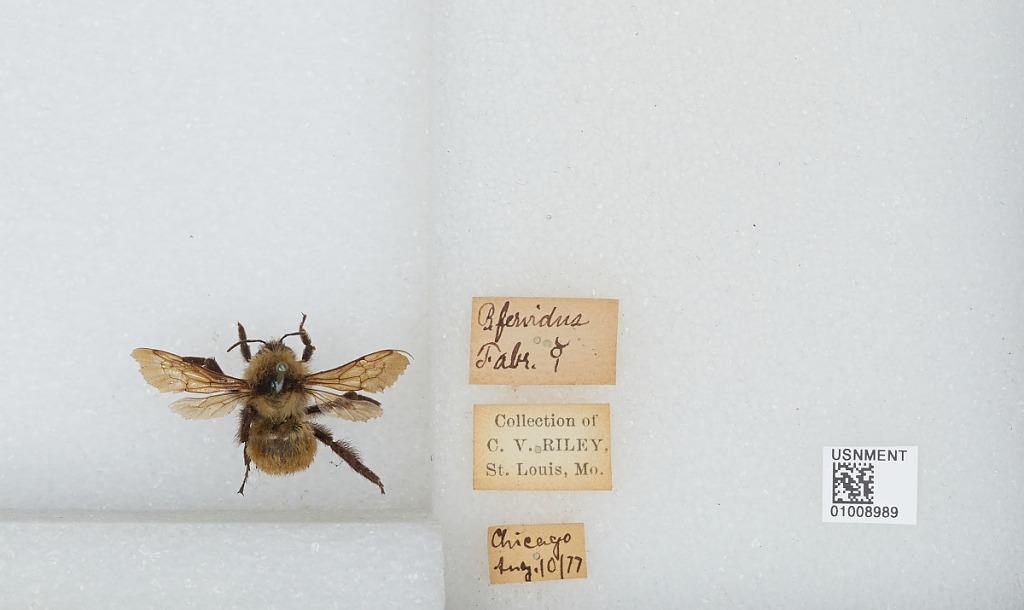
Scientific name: Bombus (Fervidobombus) fervidus fervidus (Fabricius)
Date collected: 1877-8-10
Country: United States
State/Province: Illinois
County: Cook
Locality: Chicago
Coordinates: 41.8369, -87.6847